Hannibal Buress

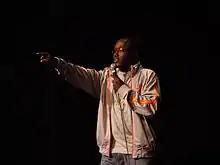
Buress performing in October 2007

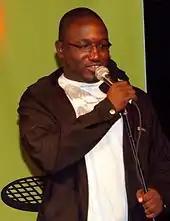
Buress performing in October 2009

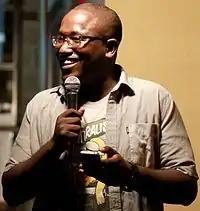

Buress began his stand-up career at an open mic in 2002. He has been featured in "The Awkward Comedy Show" special on Comedy Central, and alongside comics Baron Vaughn, Eric André, Marina Franklin, and Victor Varnado, and on the FX sitcom "Louie". From 2012 to 2020, he co-starred as Eric André's sidekick on "The Eric Andre Show". In July 2010, Buress made "Variety" magazine's "Ten Comics to Watch in 2010" list.